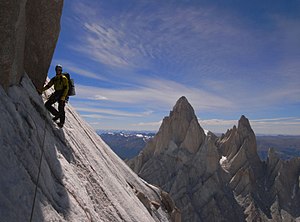
Cerro Torre
Danskeren Kasper Berkowicz under bestigning af Cerro Torre. I baggrunden ses Fitz Roy.
Cerro Torre er et af bjergene ved den sydlige patagoniske indlandsis i Sydamerika. Det er beliggende i grænseområdet mellem Argentina og Chile, vest for Cerro Chaltén også kendt som Fitz Roy. Toppen er det højeste punkt i en lille bjergkæde bestående af: Torre Egger, Punta Herron og Cerro Standhardt. Toppen af bjerget har ofte en svamp af rimis, dannet af de konstante kraftige vinde der blæser fra Stillehavet. Bjerget er karakteriseret ved at være en imponerende granitsøjle der skyder op af indlandsisen. Bjerget betragtes som et af de sværeste i verden at klatre for bjergbestigere.